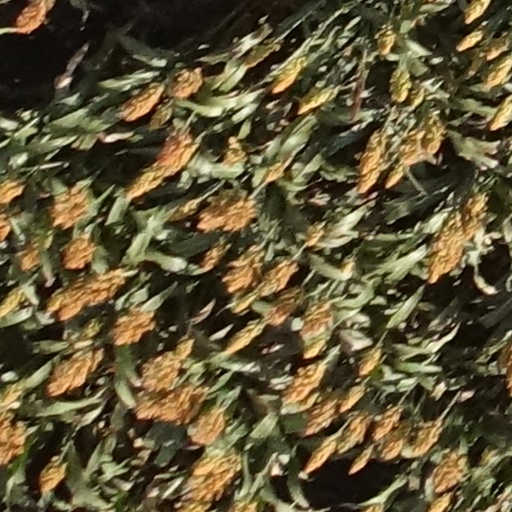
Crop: sorghum